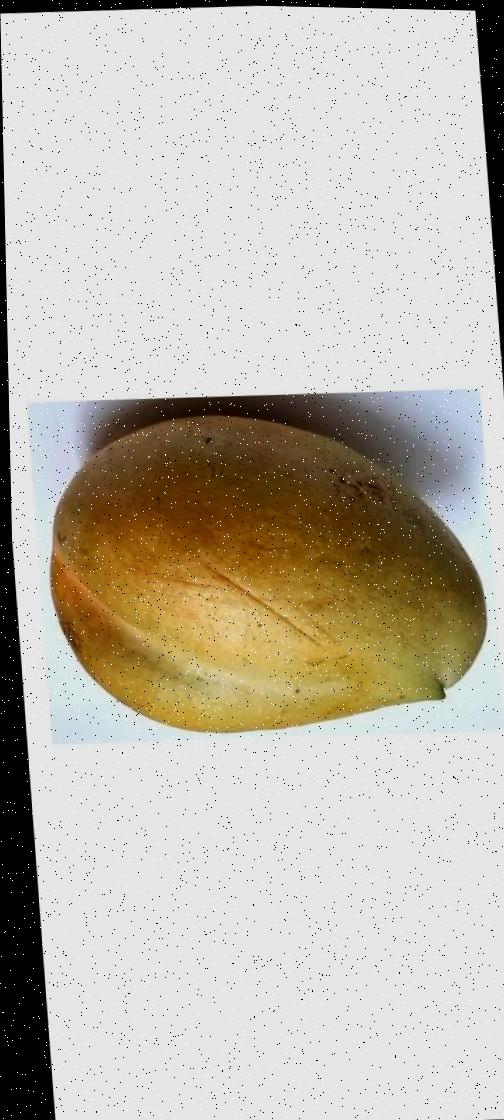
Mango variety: Bari-11